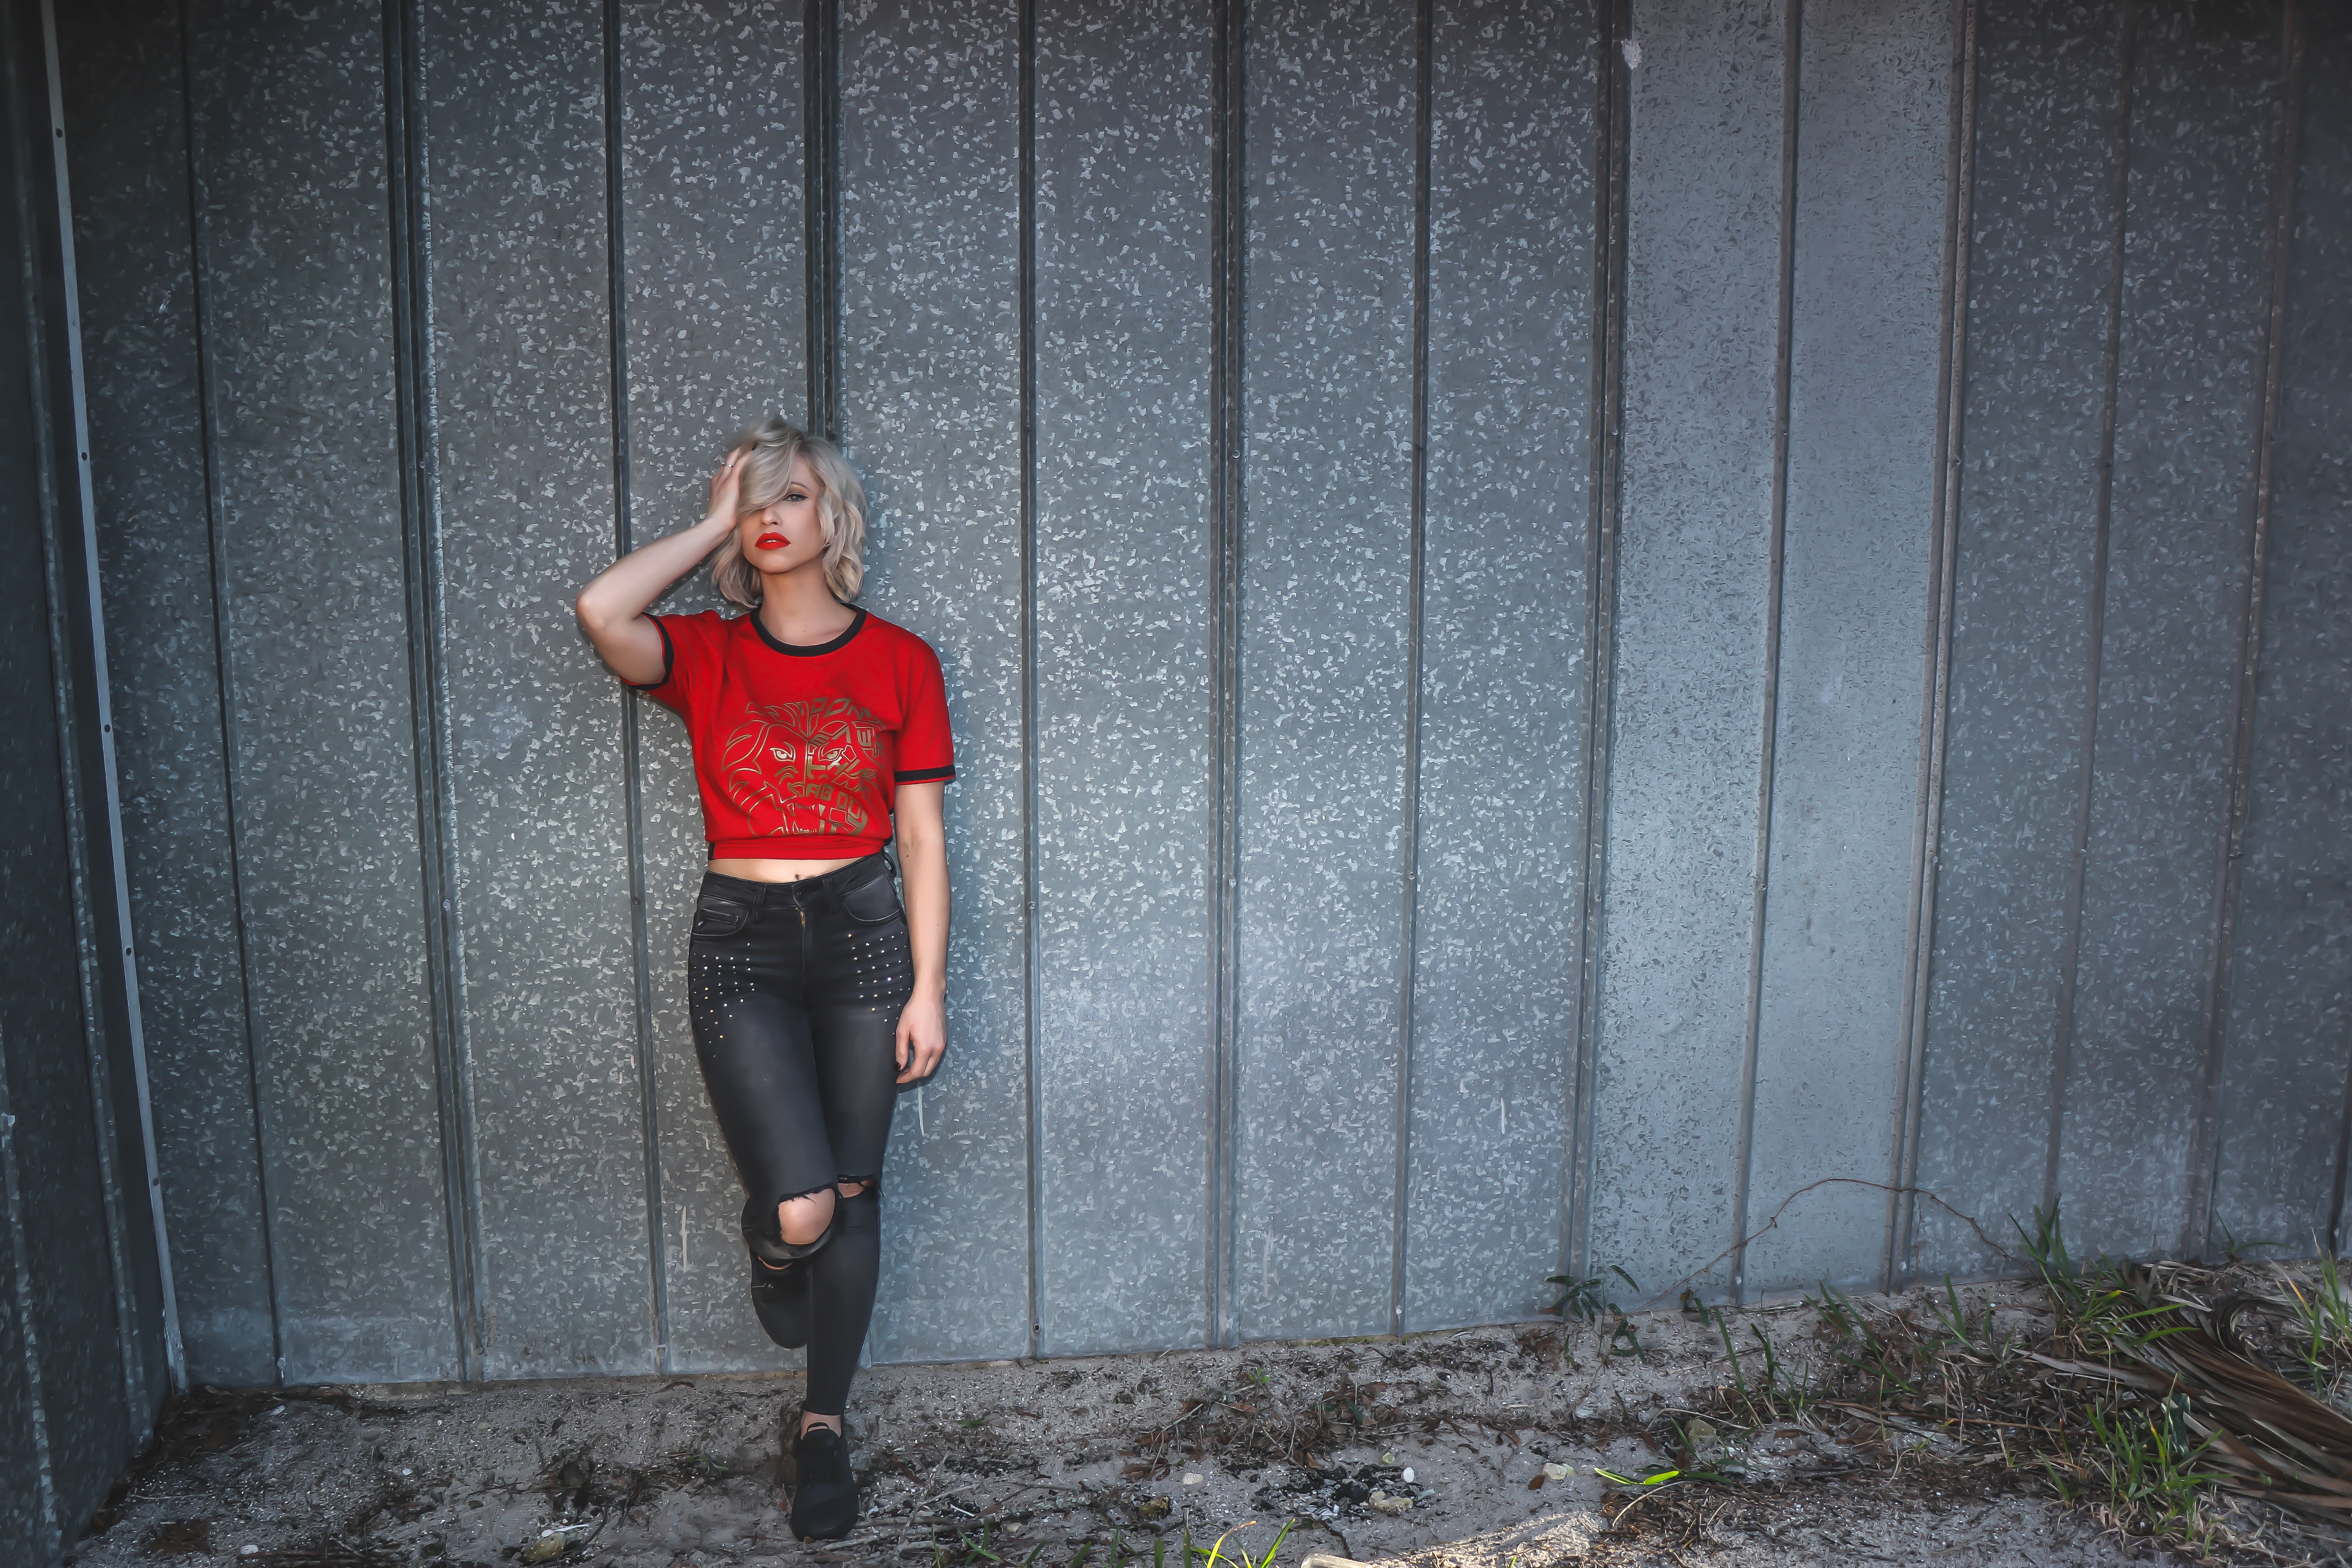
black, red, standing, jeans, wall, joint, leg, footwear, denim, fashion, leggings, shoulder, knee, photography, t shirt, textile, trousers, photo shoot, wood, shoe, flash photography, tights, sportswear, waist, top